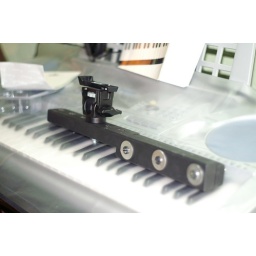
Full mount as would be mounted in the car, attached to passenger side seat head rest bars.